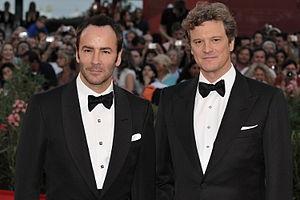
66ème Festival du Cinéma de Venise (Mostra), 11ème jour (12/09/2009) Tapis rouge pour la soirée de cloture du Festival de Venise 2009